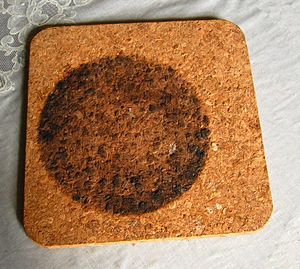
Bordskåner
En enkel bordskåner af kork med mærke efter en varm gryde.
En bordskåner er en genstand, der bliver brugt til at stille f.eks. gryder eller fade på, for at bordet ikke bliver skadet af varmen fra den genstand, men stiller på den. Dette er især gavnligt ved træborde, som ikke tåler fugt. Den kan være lavet af flere forskellige materialer såsom kork, metal, gummi og læder, og kan have forskellige former og udformninger. Den kan f.eks. bestå af én genstand, der kan være f.eks. rund eller firkantet, eller kan bestå af flere stykker materiale sat sammen, så den kan blive f.eks. krydsformet eller trekantet.